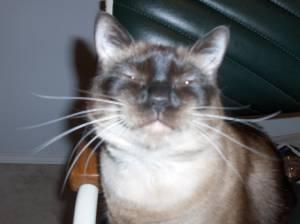
Breed: Siamese